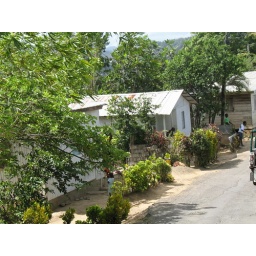
Local road in the mountains on St lucia